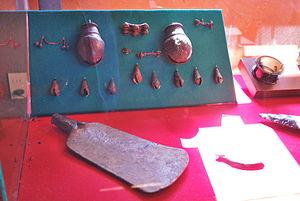
L'artisanat traditionnel du cuivre au Mexique remonte à la période préhispanique, essentiellement limitée à l'ancien empire Purépecha, dans les actuels états de Michoacán et de Jalisco. La raison en est que c'est le seul endroit où du cuivre peut être trouvé à la surface. Après la conquête espagnole de l'empire aztèque, les Espagnols prennent le contrôle de la production de cuivre, introduisant des techniques européennes mais nécessitant encore une main-d'œuvre autochtone. Le travail du cuivre, comme d'autres métiers, est principalement organisé à Michoacán sous Vasco de Quiroga. On ne sait pas quand la ville de Santa Clara del Cobre commence à se spécialiser dans la production d’articles en cuivre, mais elle est bien établie au milieu du XVIIIᵉ siècle. L'extraction du cuivre reste centrée sur le Michoacán pendant la période coloniale, mais l'essentiel de la production est abandonné au XIXᵉ siècle. Après la révolution mexicaine, les forgerons de Santa Clara se contentent de travailler avec de la ferraille, fabriquant des pots, des assiettes, des casseroles et d’autres récipients.
L'artisanat et les arts populaires de l'état de Michoacán est une tradition régionale mexicaine centrée sur l'État de Michoacán, au centre-ouest du Mexique. Ses origines remontent à l'Empire Purépecha, puis aux efforts de Vasco de Quiroga pour organiser et promouvoir le commerce et l'artisanat dans ce qui est aujourd'hui le nord et le nord-est de l'État. L'État dispose d'une grande variété de plus de trente métiers, dont les plus importants sont le travail du bois, de la céramique et du textile. Certains sont plus particuliers à l'État, comme la création d'images religieuses à partir de pâte de tiges de maïs et d'un type de mosaïque faite de paille de blé teintée sur un carton ciré. Bien qu'il existe un soutien aux artisans sous forme de concours, de foires et de marques collectives pour certaines marchandises, l'artisanat du Michoacán n'a pas accès aux marchés, en particulier ceux destinés aux touristes.
Le Royaume tarasque était un État mésoaméricain, couvrant à peu près la zone géographique de l'actuel État mexicain de Michoacán. Au moment de la conquête espagnole, il était du point de vue de la superficie et de la puissance militaire le deuxième État de Mésoamérique après l'Empire aztèque. L'État a été fondé au début du XIVᵉ siècle et a perdu son indépendance au profit des Espagnols en 1530. En 1543, il est devenu officiellement l’État du Michoacán, en référence au nom de l'État tarasque en langue nahuatl. En p'urhépecha, la langue des Tarasques, le nom de l'État était « Iréchecua Tzintzuntzáni », qui signifie « les terres de Tzintzuntzan ».
Tzintzuntzan était le centre cérémoniel de la cité du même nom, capitale du Royaume tarasque à l’époque précolombienne.